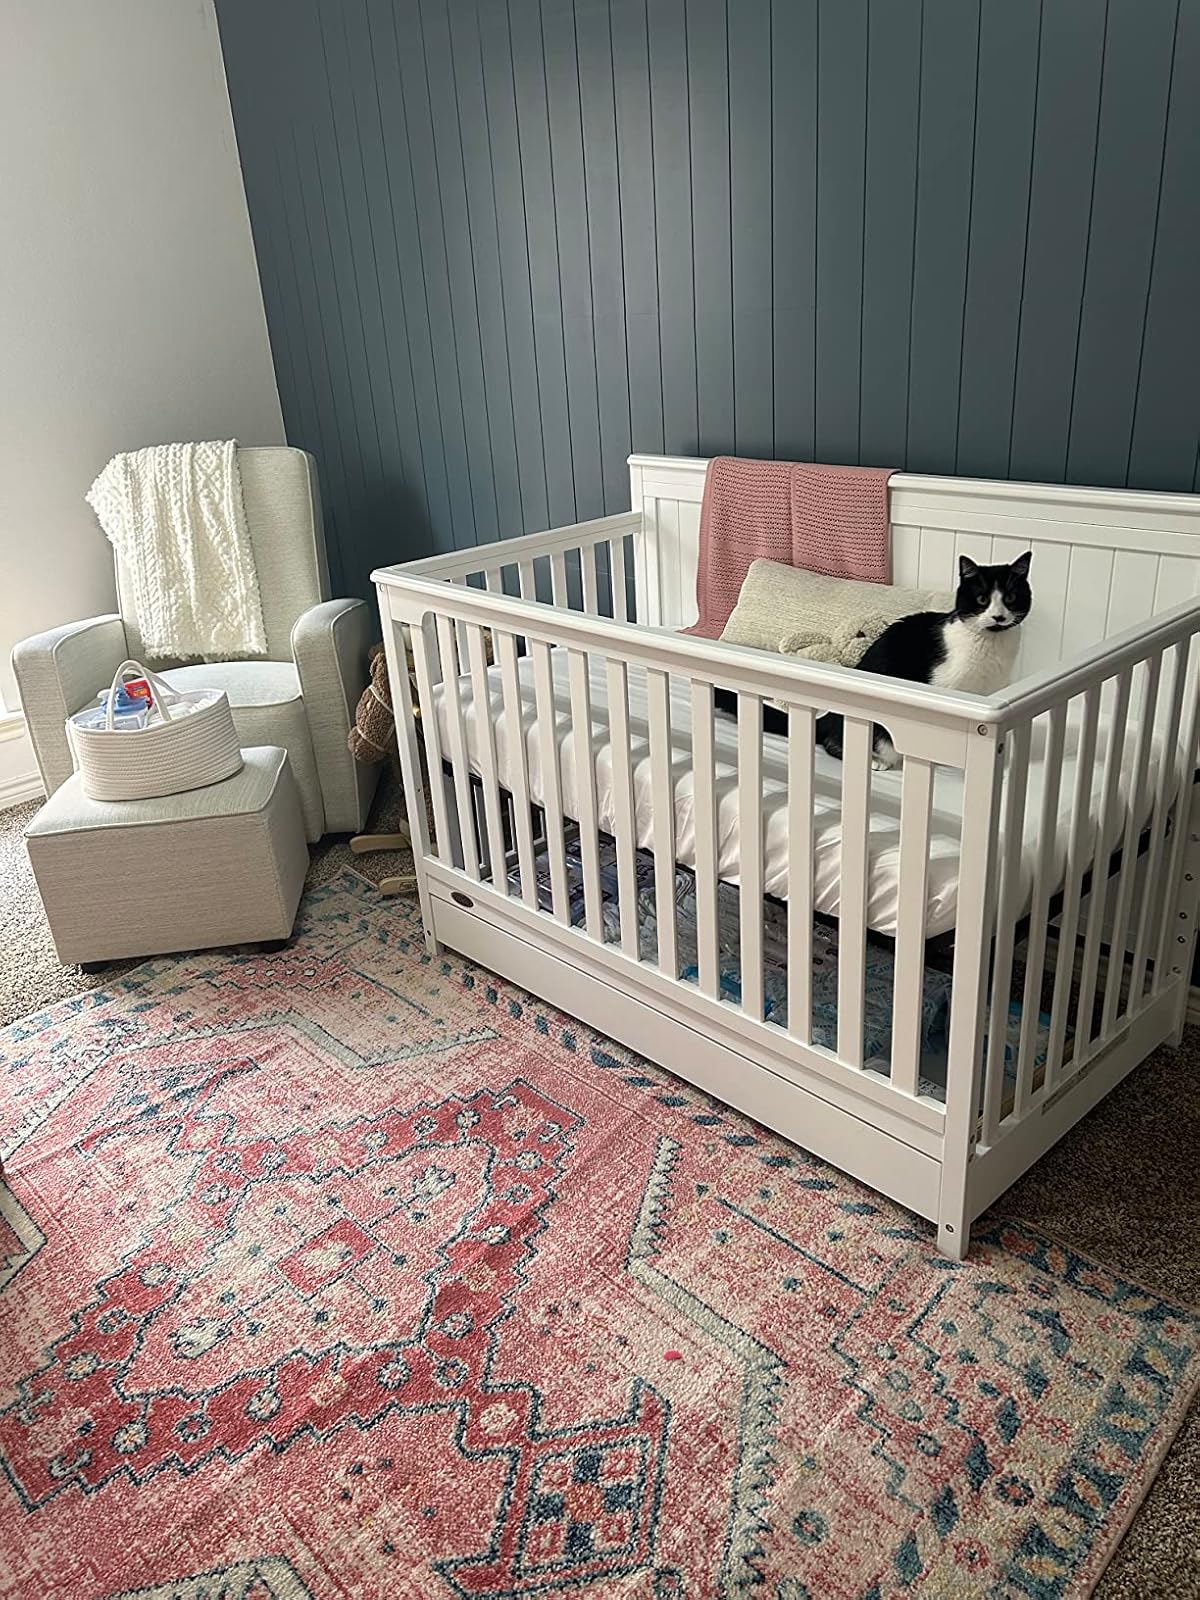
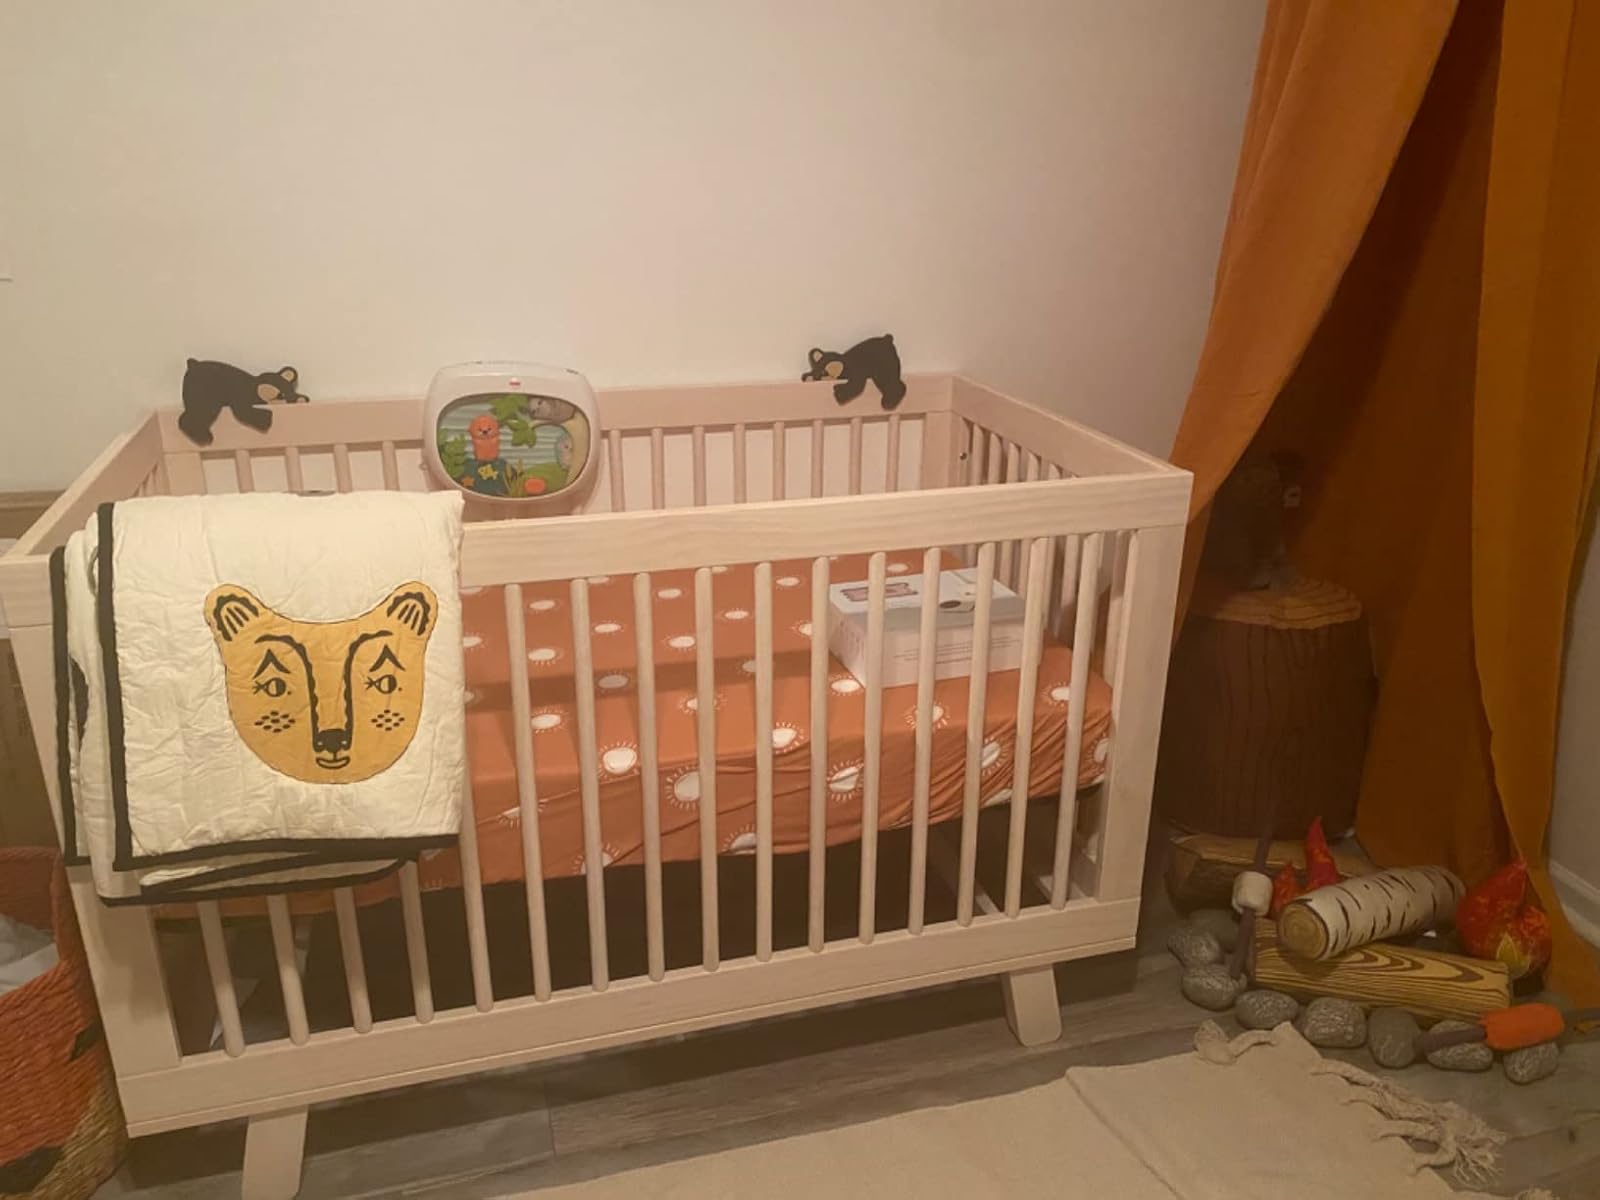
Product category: products_crib
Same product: no